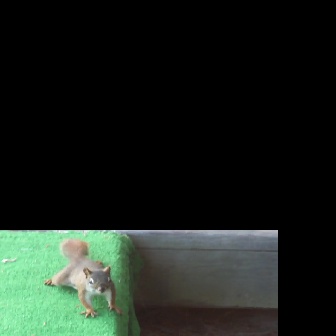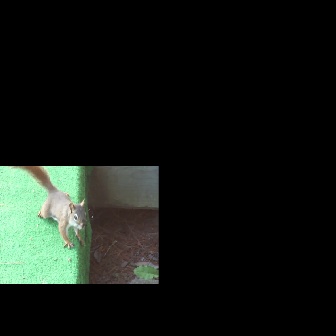
  Please identify the target specified by the bounding box [43,238,122,318] in the first image and locate it in the second image. Return the coordinates in [x_min,y_min,x_max,y_max] format.
Answer: [10,166,94,249]